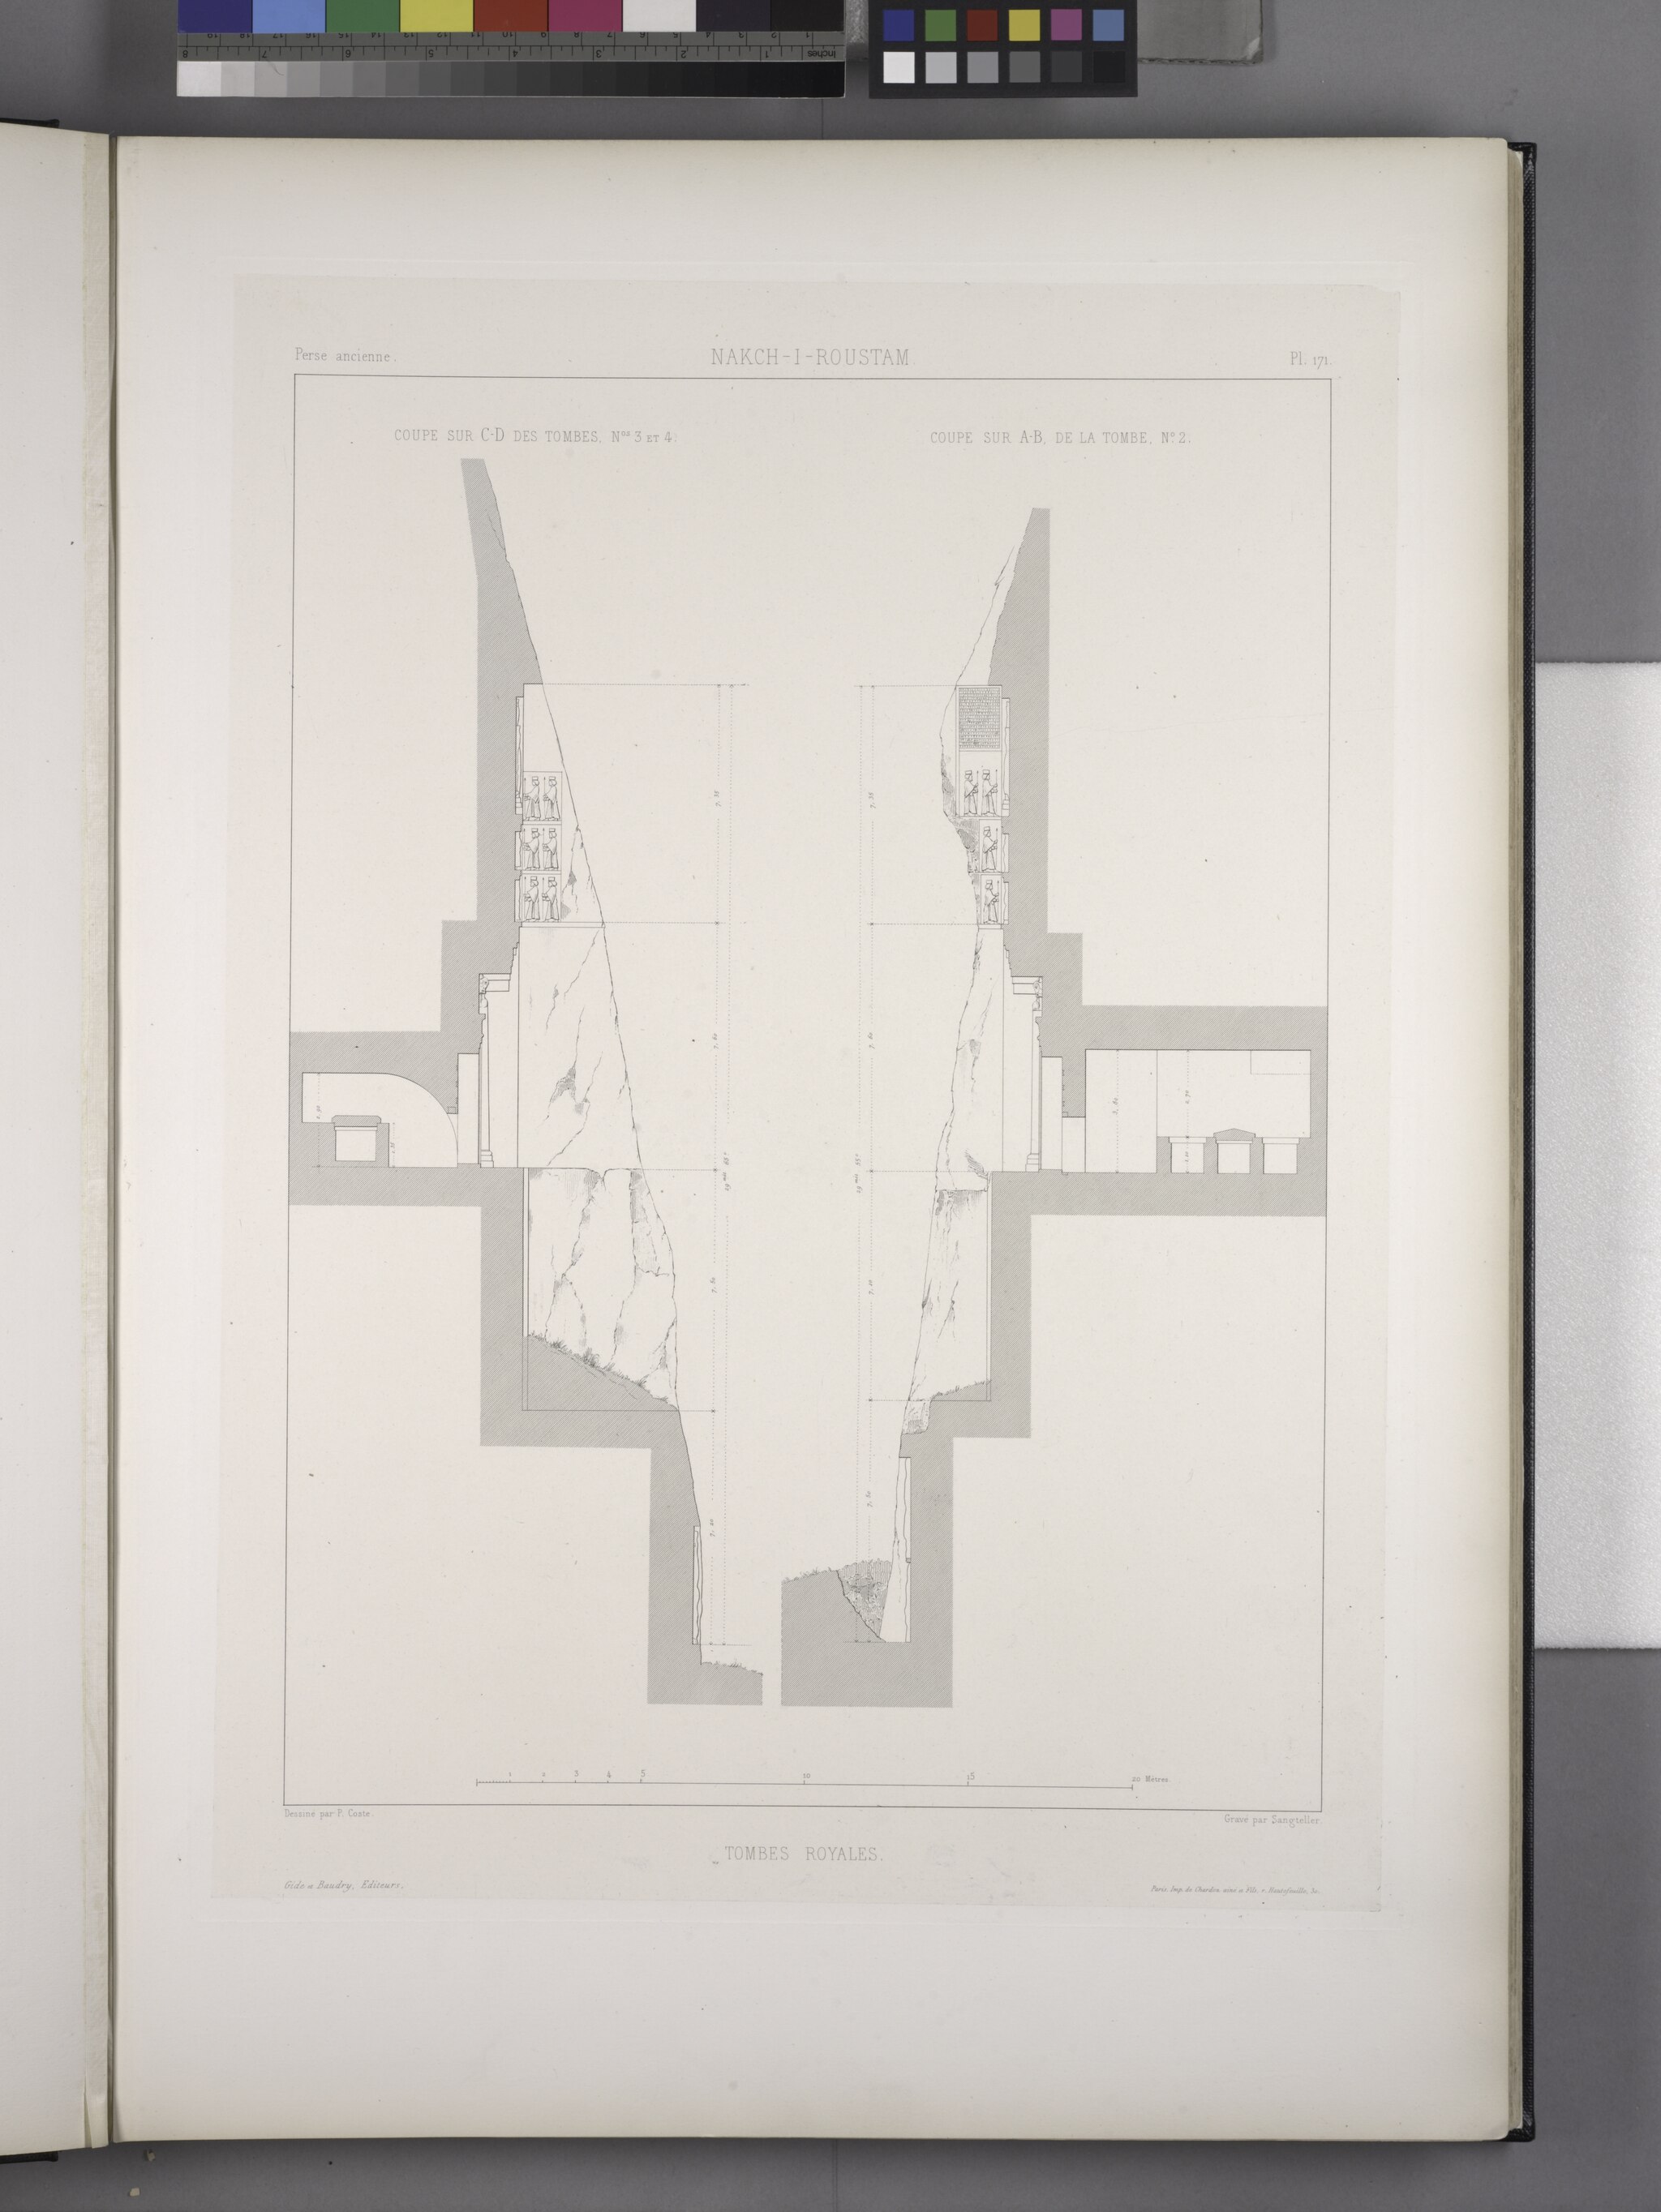
Title: Nakch-i-Roustam. Tombes royales. (Coupe AB du caveau funéraire no. 2, et coupe CD des caveaux funéraires nos. 3 et 4.) (NYPL b12482496-1542886)
Description: Nakch-i-Roustam. Tombes royales. (Coupe AB du caveau funéraire no. 2, et coupe CD des caveaux funéraires nos. 3 et 4.)
Date: 1851
Categories: Images uploaded by Fæ, PD-old-100-expired, PD-scan (PD-old-auto-expired), Images from the New York Public Library, CC-PD-Mark, Media needing category review as of 27 October 2016, Voyage en Perse, PD-old missing SDC copyright status, Drawings of Naqsh-e Rustam